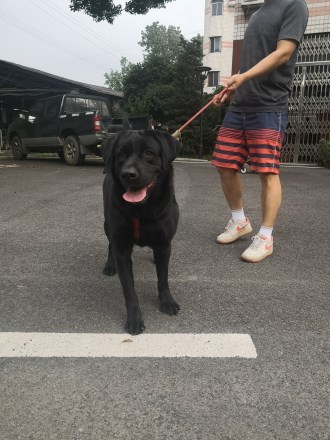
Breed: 3580-n000122-Labrador_retriever